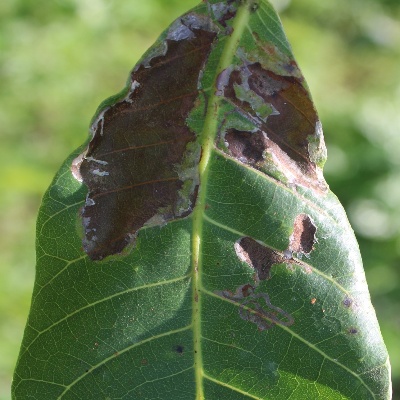
Crop: Cashew
Condition: leaf miner